Wonder of Stardom Championship

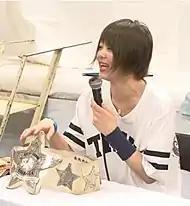
Record tying and former two-time champion, Mayu Iwatani

As of 04, 2025, there have been a total of 24 reigns between 19 different champions and three vacancies. Yuzuki Aikawa was the inaugural champion as well as the longest reign at 618 days. Saori Anou’s second reign is the shortest reign at 12 days. Act Yasukawa, Io Shirai, Tam Nakano, Mayu Iwatani and Saori Anou share the record of the most reigns with two each. Shirai had the most title defenses at 17 times. The current champion is Starlight Kid who is in her first reign. She won the title by defeating Natsupoi at Dream Queendom 2024 on December 29, 2024.